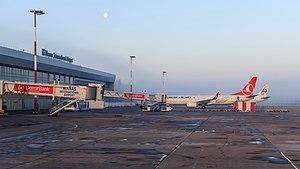
L'Aéroport international de Manas est l'aéroport principal du Kirghizistan, desservant la capitale Bichkek. Il se situe à environ à 25 km au nord ouest de la ville.